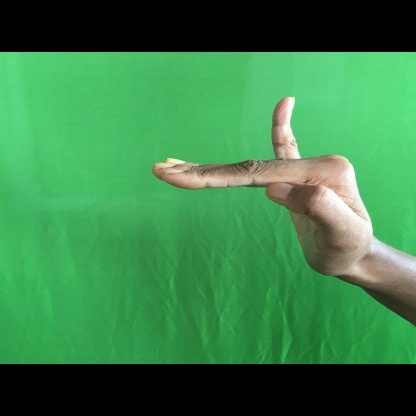
Mudra: Hamsapaksha